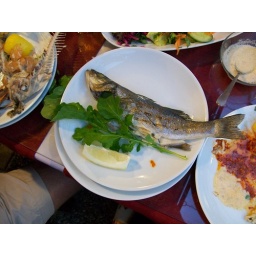
An evening at the fish market in Fethiye